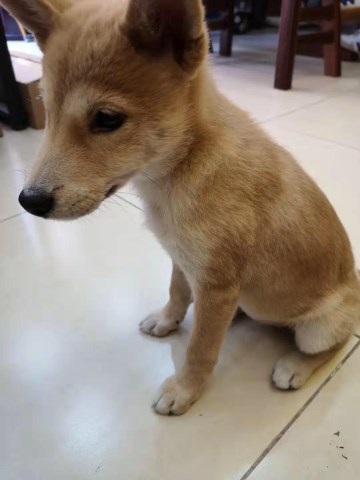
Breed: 1043-n000001-Shiba_Dog